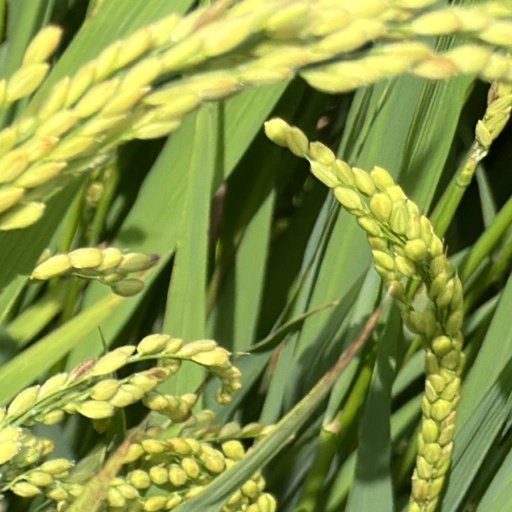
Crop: rice